Lexus LFA

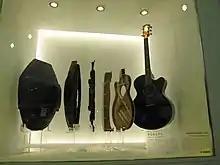
The LFA's surge tank was acoustically engineered by Yamaha.

In April 2009, Lexus presented an acrylic glass sculpture LFA model, called 'Crystallised Wind', at that year's Milan Design Week exhibition at the Museo Della Permanente art gallery in Milan. Commissioned in partnership with architect Sou Fujimoto, the full-sized LFA crystal sculpture had a transparent appearance, allowing viewers to see the engine, chassis, interior, and other internal components. Although closely resembling the 2007 coupe concept, design elements on the LFA Crystallised Wind model differed from previous iterations of the coupe, with five-spoke wheels, different headlamp shapes, and other separate details. The vehicle was presented along with a collection of accessories, gadgets, and styling products all produced from the same acrylic materials used in the Crystallised Wind model.